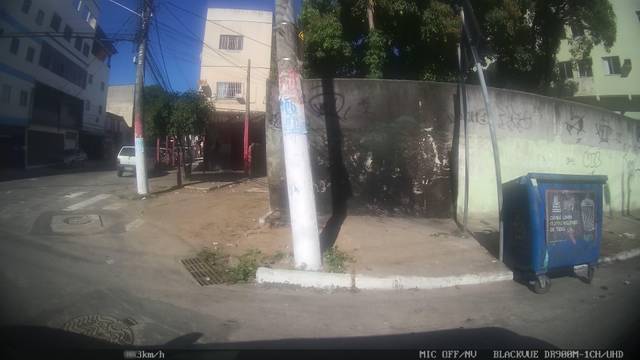
Region: Brazil
Coordinates: -20.347, -40.298